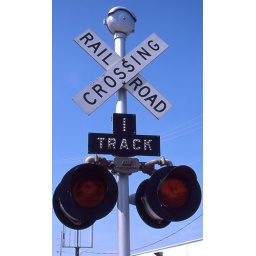
An old 1 track sign with cats eye reflectors in Kansas City